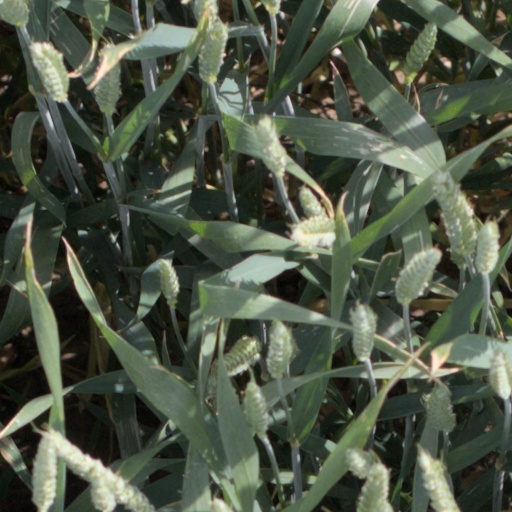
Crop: wheat